Right Cause

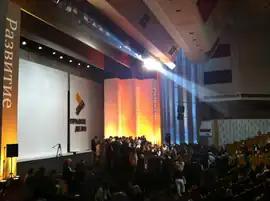
Party congress chaired by Mikhail Prokhorov, after rebranding. September 14, 2011

On 20 June 2011, during the St. Petersburg regional conference (which some of the participants did not recognize as legal), the head of the regional office was changed. Instead of Sergei Tsybukov, Maxim Dolgopolov was elected; he had previously been detained in Dubai on suspicion of the murder of Sulim Yamadayev, but was later released. Party leader Mikhail Prokhorov decided to expel all 1,334 members of the St. Petersburg regional branch from the party and simultaneously admit 220 Petersburgers to the party. On 5 August 2011, the new members elected Evgeny Mauter, recommended by Prokhorov, as the chairman of the regional branch. Dolgopolov's supporters filed a lawsuit in the Basmanny Court of Moscow.